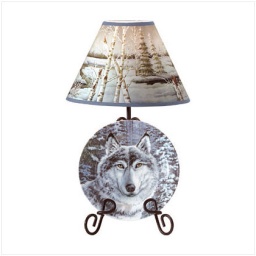
wolf in snow plate with rack and lamp 10 x 10 plate 8 inches in diameter 34.95